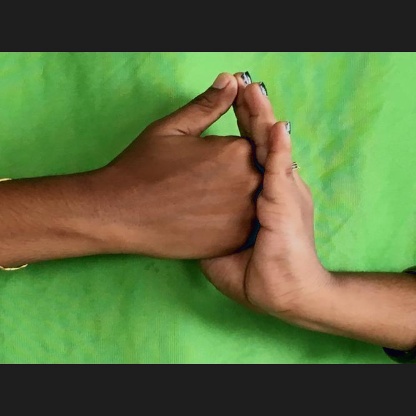
Mudra: Shanka